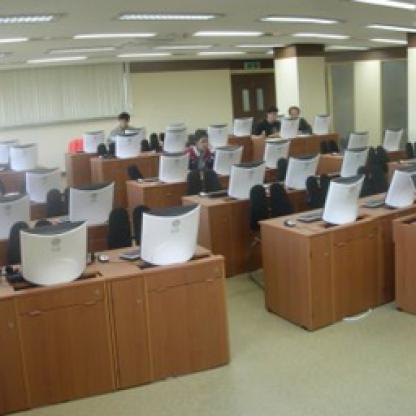
Scene: Indoor